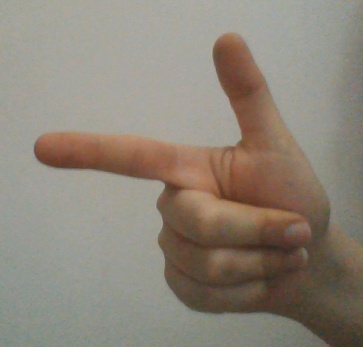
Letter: yaa